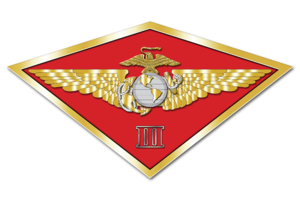
Un corps expéditionnaire des Marines, anciennement connu sous le nom de force amphibie des Marines, est l'unité la plus grosse au sein des Forces tactiques terrestre et aérienne des Marines. Une MEF est une unité de combat du Corps des Marines des États-Unis.